Integrated Electronics Piezo-Electric

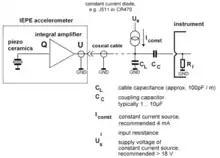
IEPE sensor connected to the input of an instrument

Piezoelectric sensors which do not possess IEPE electronics, meaning with charge output, remain reserved for applications where lowest frequencies, high operating temperatures, an extremely large dynamic range, very energy saving operation or extremely small design is required.